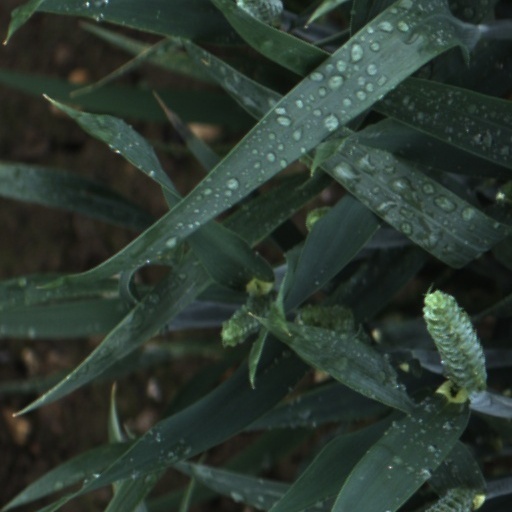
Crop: wheat